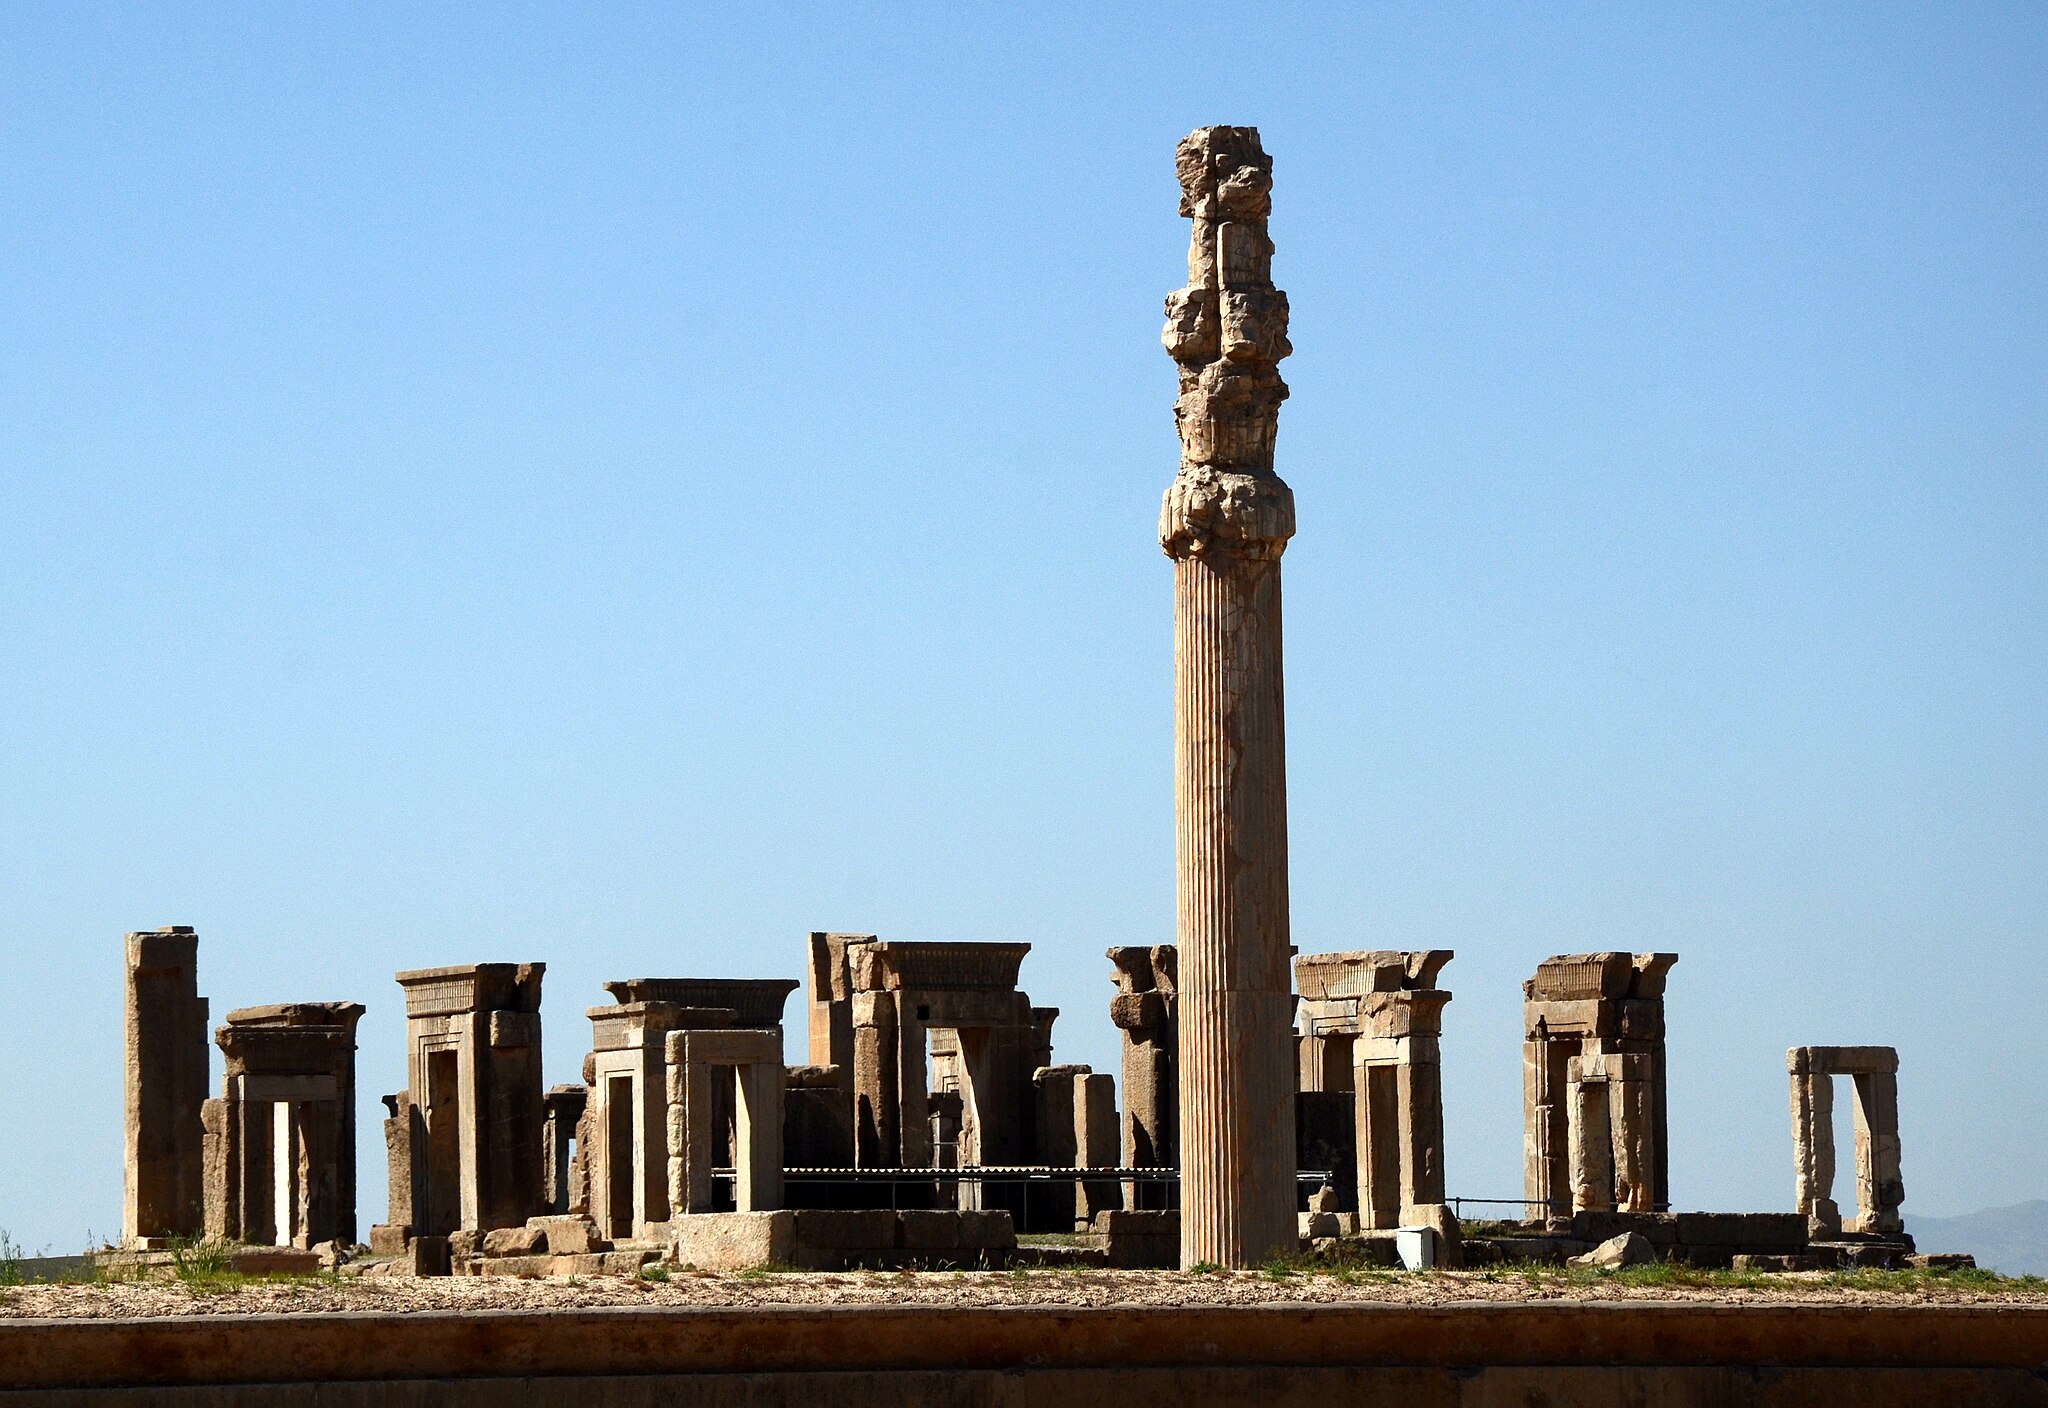
Title: Iran - Perspolis - Takhte Jamshid - panoramio (1)
Description: Iran - Perspolis - Takhte Jamshid
Date: Taken on 26 April 2012
Categories: Panoramio files uploaded by Panoramio upload bot, Panoramio images reviewed by trusted users, Photos from Panoramio, Files with coordinates missing SDC location of creation, Iran photographs taken on 2012-04-26, Remote views of Tachara, Photos from Panoramio ID 1317158